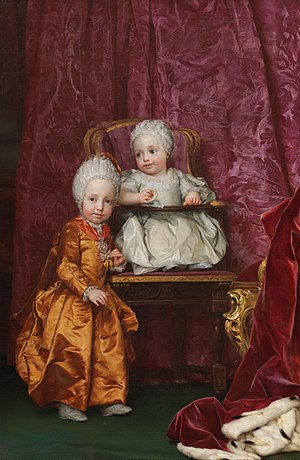
Ferdinand 3. af Toscana / Biografi
Ferdinand som barn med sin lillesøster Maria Karolina.